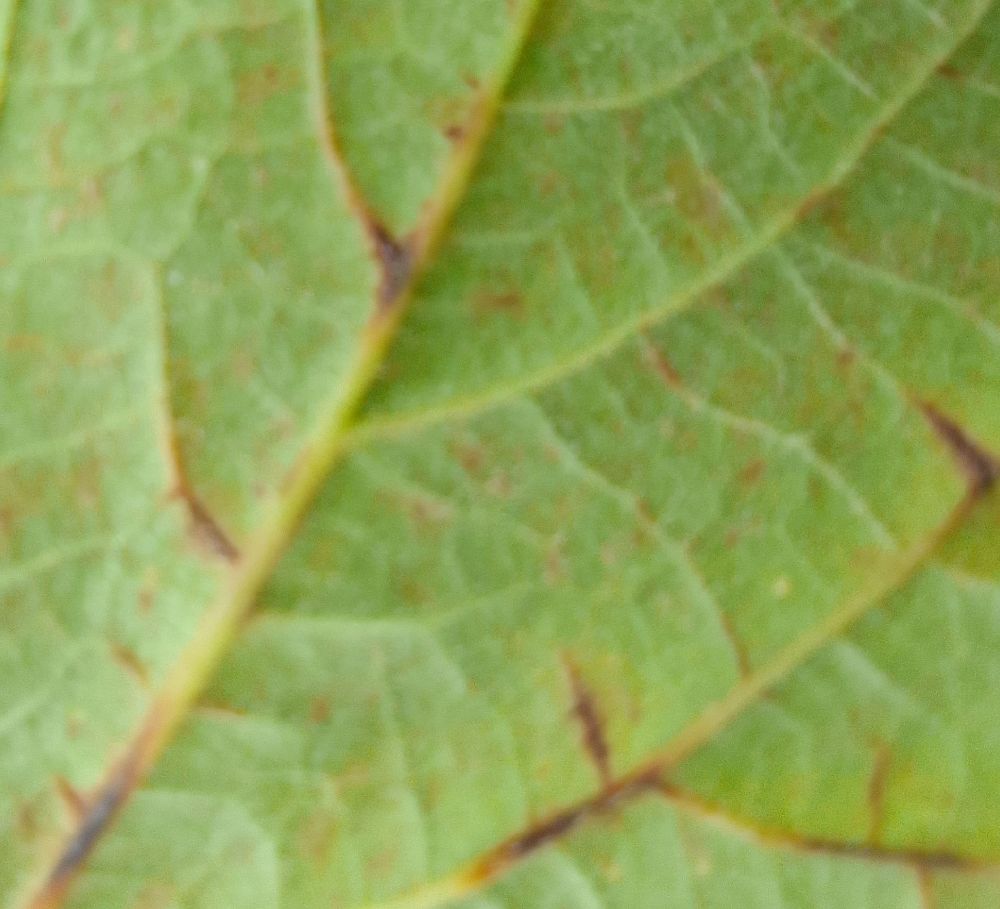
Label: anthracnose